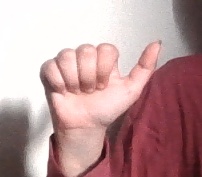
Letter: dhad